Tervalampi

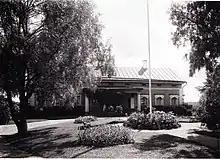
The Tervalampi Manor in 1915

Tervalampi is a village at the border of the municipalities Vihti and Kirkkonummi in the Uusimaa region in Finland. It belongs to the municipality of Vihti. The village is approximately 40 km from Helsinki and has close to 580 inhabitants. The water bodies of the village are south of lake Poikkipuoliainen, the north of lake Huhmarjärvi, the south of lake Kaitlampi, Ruuhilampi, Kurjolampi and Tervalampi, from which the village got its name.